Second Sight (film)

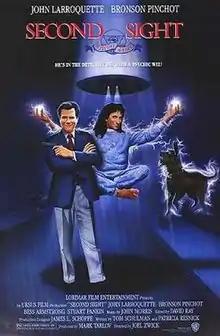
Theatrical release poster

Second Sight is a 1989 American science fiction black comedy film from Warner Bros. starring John Larroquette, Bronson Pinchot, Stuart Pankin, and Bess Armstrong. In the film, a paranormal detective (Larroquette), a psychic (Pinchot), and a nun (Armstrong) search the streets of Boston, Massachusetts for a missing person who has allegedly been kidnapped.